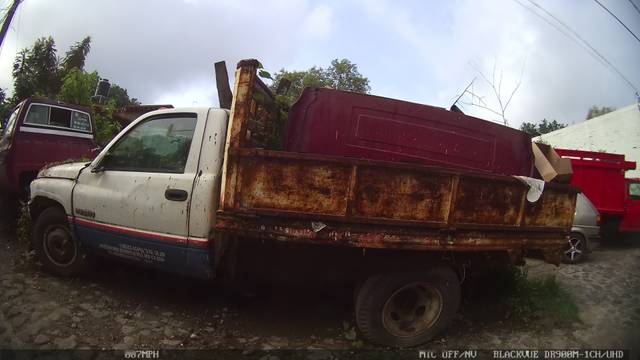
Region: Mexico
Coordinates: 18.982, -99.095